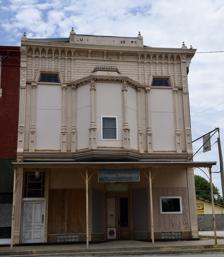
Building: Vermont Masonic Hall
Country: United States of America
Year built: 1892
United States historic place Vermont Masonic Hall U.S. National Register of Historic Places Show map of Illinois Show map of the United States Location N. Main St., Vermont, Illinois Coordinates 40°17′42″N 90°25′39″W / 40.29500°N 90.42750°W / 40.29500; -90.42750 Area less than one acre Built 1891 ( 1891 ) -92 Architectural style Chicago, Gothic, Commercial Style NRHP reference No. 88002236 Added to NRHP November 16, 1988 The Vermont Masonic Hall , also known as the Vermont Hardware Store Building , is a historic Masonic Lodge located on North Main Street in Vermont, Illinois . The hall was built in 1891-92 for Vermont's Lodge No. 116 of Ancient, Free and Accepted Masons , which was formed in 1852. At the time the hall was built, secret societies were enjoying a wave of popularity in America, with the Masons preeminent among them; Vermont was no exception to this trend, and its Masons played an important role in the city's social life. The hall was a two-story commercial building; the Masons leased the second floor, while a hardware store operated on the first. The brick building features an elaborate iron storefront; its design, along with the lodge itself, led it to be considered of the best Masonic lodges in western Illinois. The building was listed on the National Register of Historic Places on November 16, 1998. References